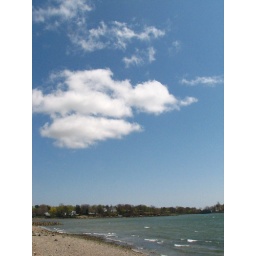
The ocean by Tom's house